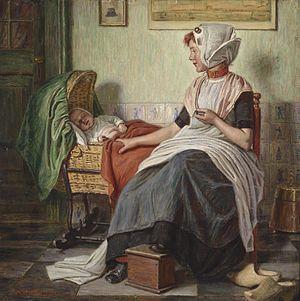
Hermann Knopf, né le 7 novembre 1870 à Vienne, et mort le 13 mai 1928 à Munich, est un peintre de scène de genre autrichien.